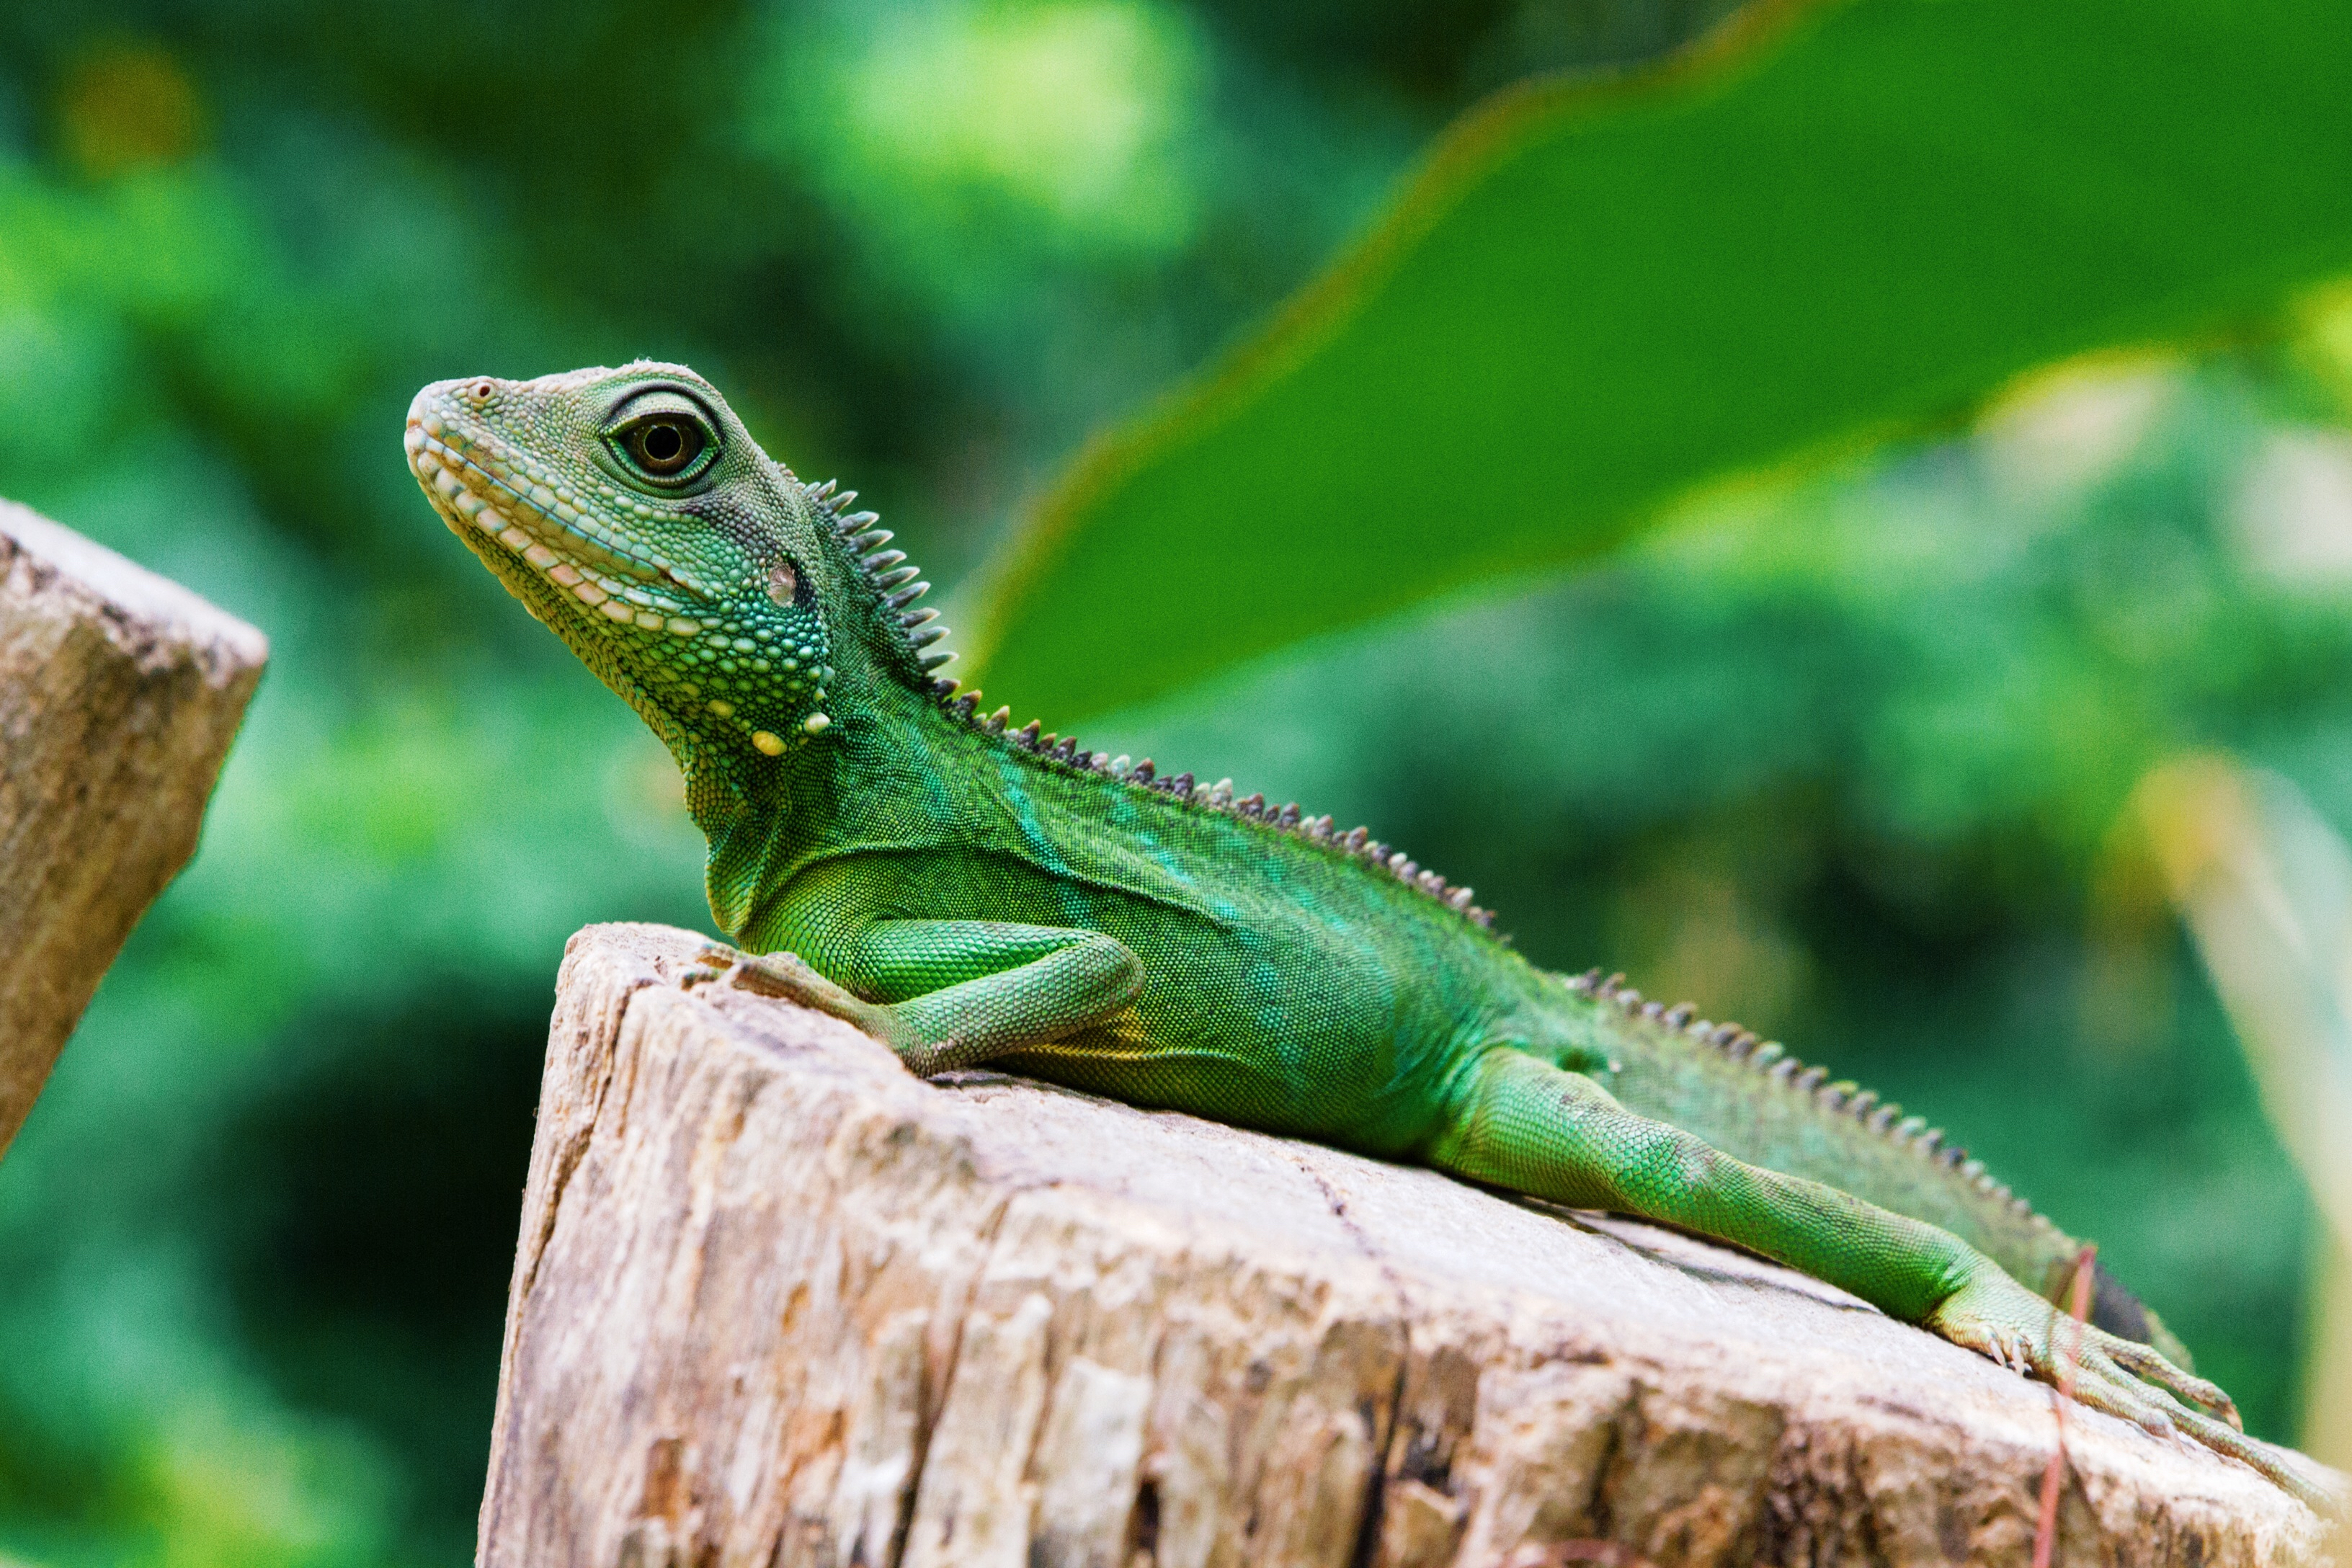
wildlife, green, reptile, iguana, fauna, lizard, green lizard, chameleon, vertebrate, iguania, lacerta, agamidae, dactyloidae, scaled reptile, lacertidae, african chameleon, american chameleon